Abdullah Maute

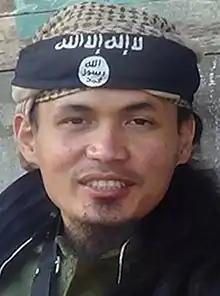
Abdullah Maute as depicted in a wanted poster published by the Philippine National Police

Abdullah Maute (1979 - August 7, 2017) was a Filipino Islamist militant who co-founded, along with his brother Omar Maute, a "Dawlah Islamiyah" (Islamic state) group in Mindanao, Philippines commonly known as the Wahhabi based Maute group after their surname.